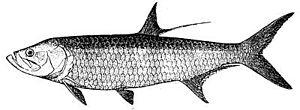
Megalopidae est une famille de poissons téléostéens.
Voici les listes des espèces de poissons de mer et d'eau douce signalées en Guyane. Certaines espèces classées en poissons de mer peuvent se retrouver dans les fleuves ou les marais, mais effectuent une partie de leur cycle en mer.